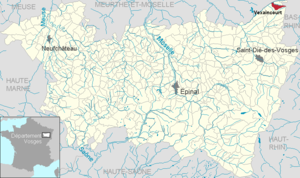
Vexaincourt dans le département des Vosges, Lorraine, France